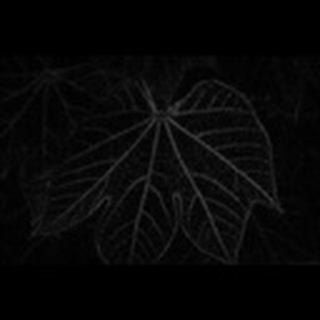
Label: healthy_cotton